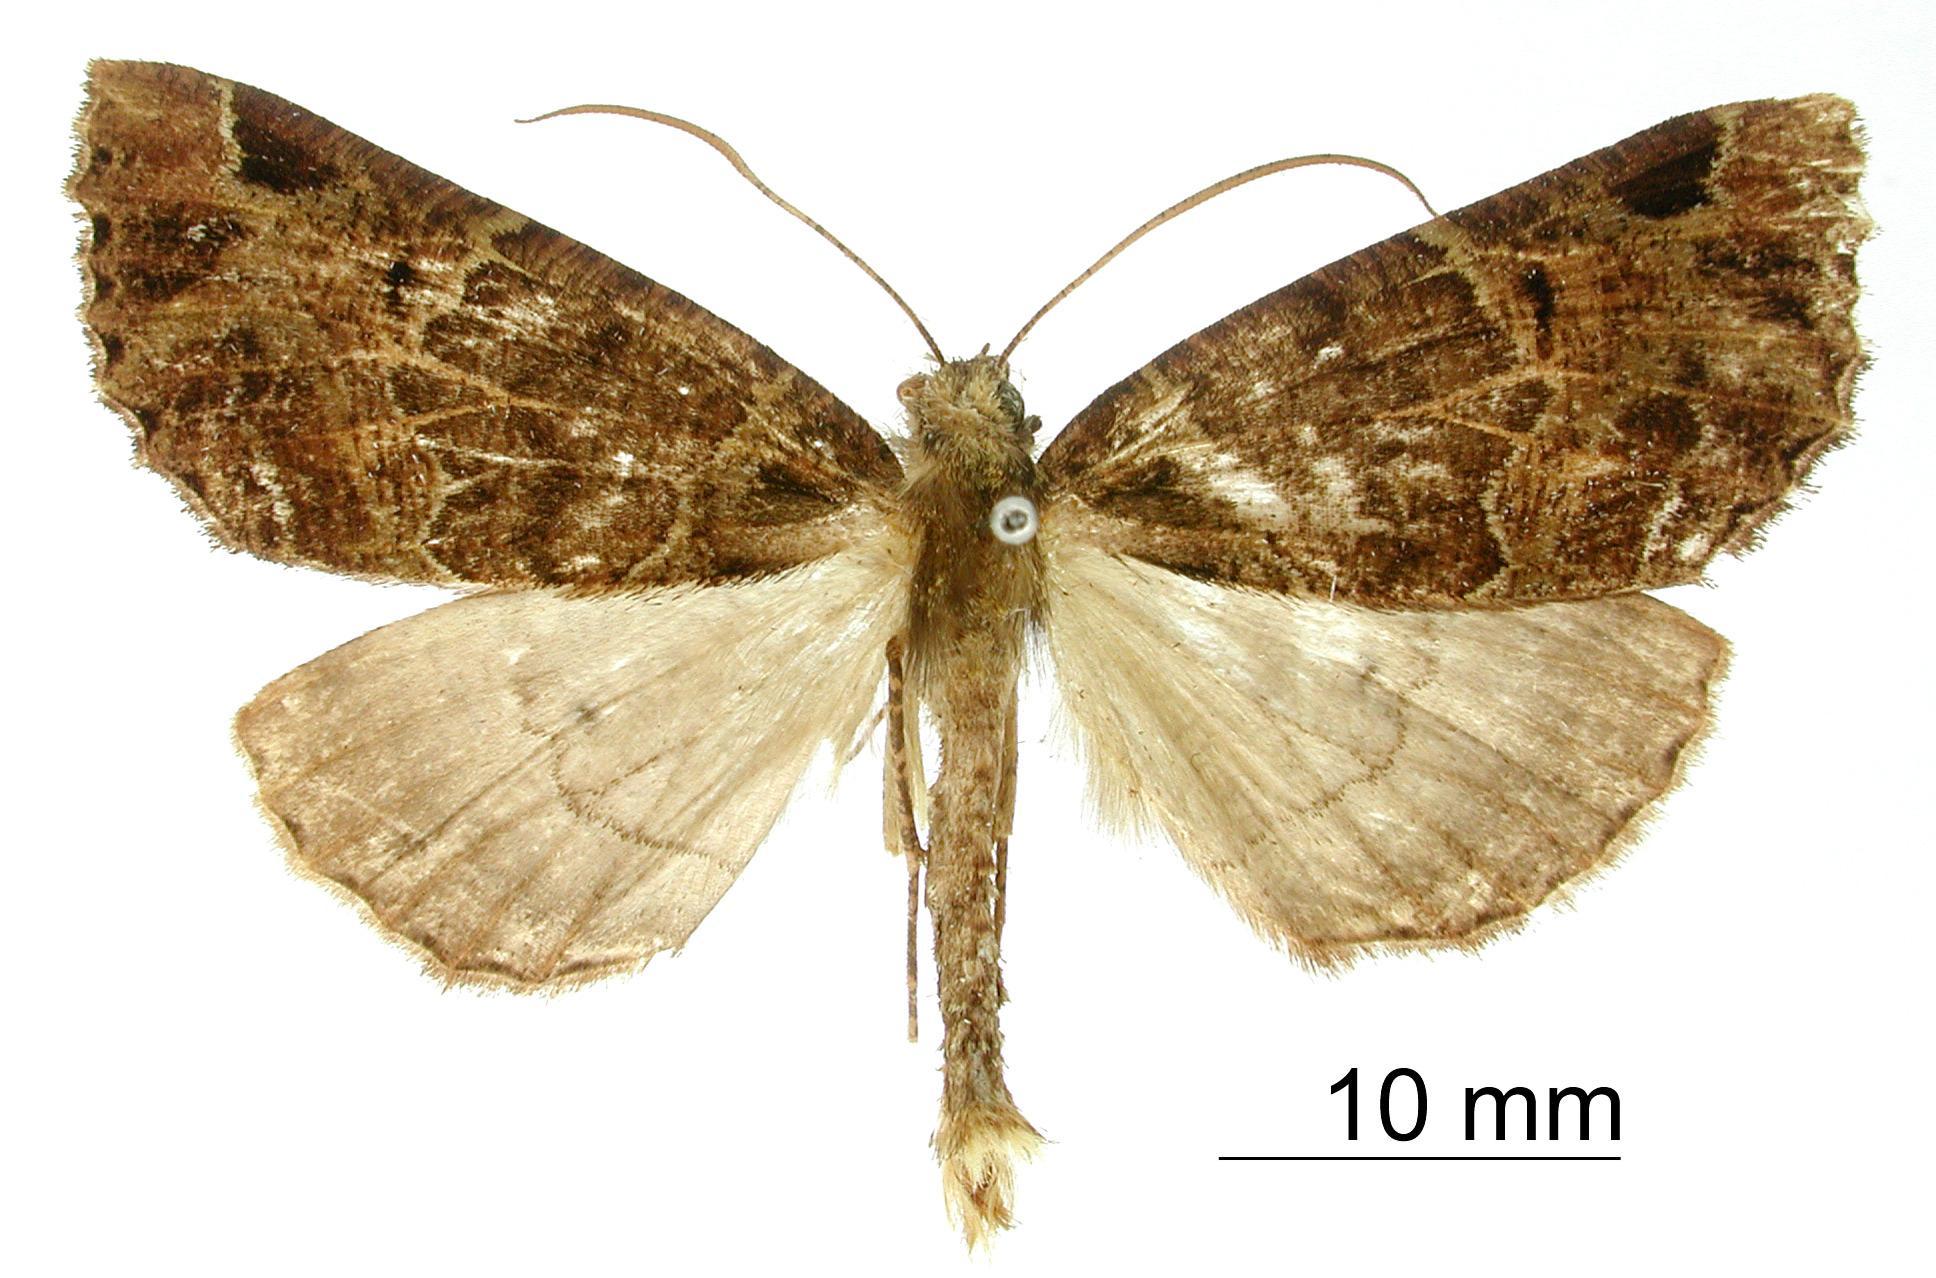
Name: Cidariophanes daphnea
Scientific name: Cidariophanes daphnea Dognin, 1921
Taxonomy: Animalia, Arthropoda, Insecta, Lepidoptera, Geometridae, Ennominae
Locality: Cuesta von Cillutincara, Colombia, Colombia